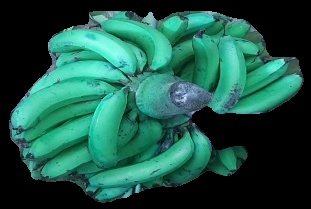
Variety: pachbale
Grade: grade3